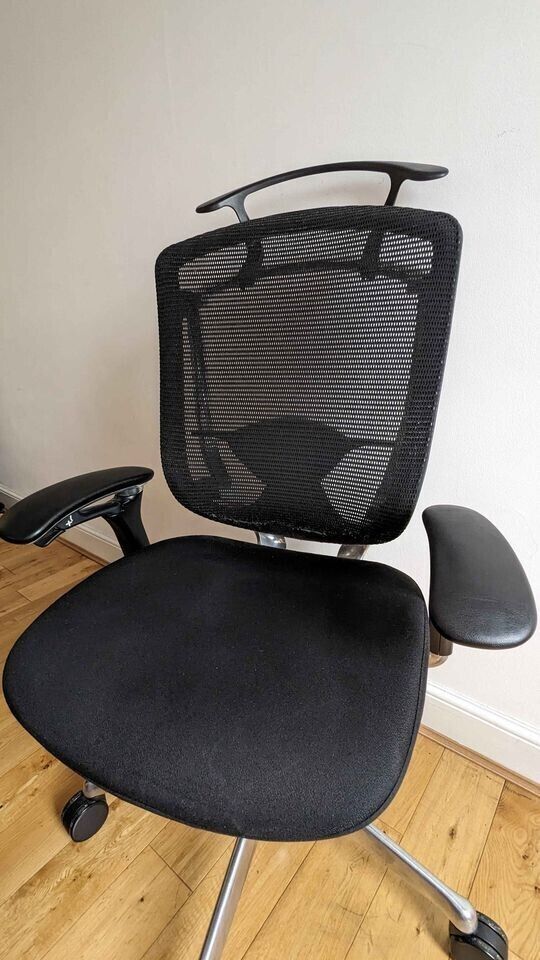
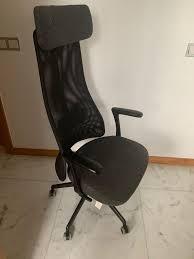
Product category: items_chair
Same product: no